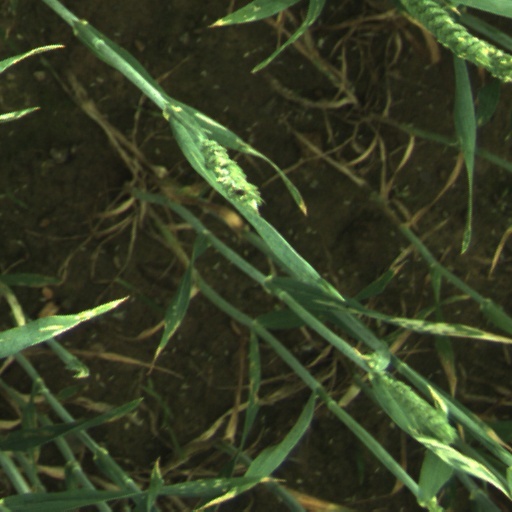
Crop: wheat